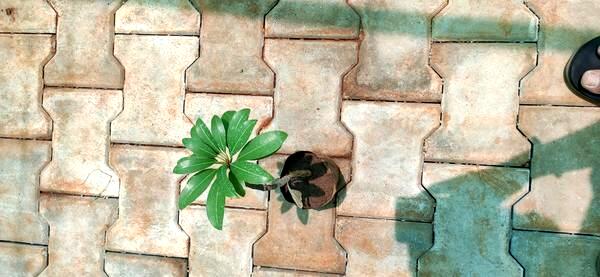
Plant: Sapota